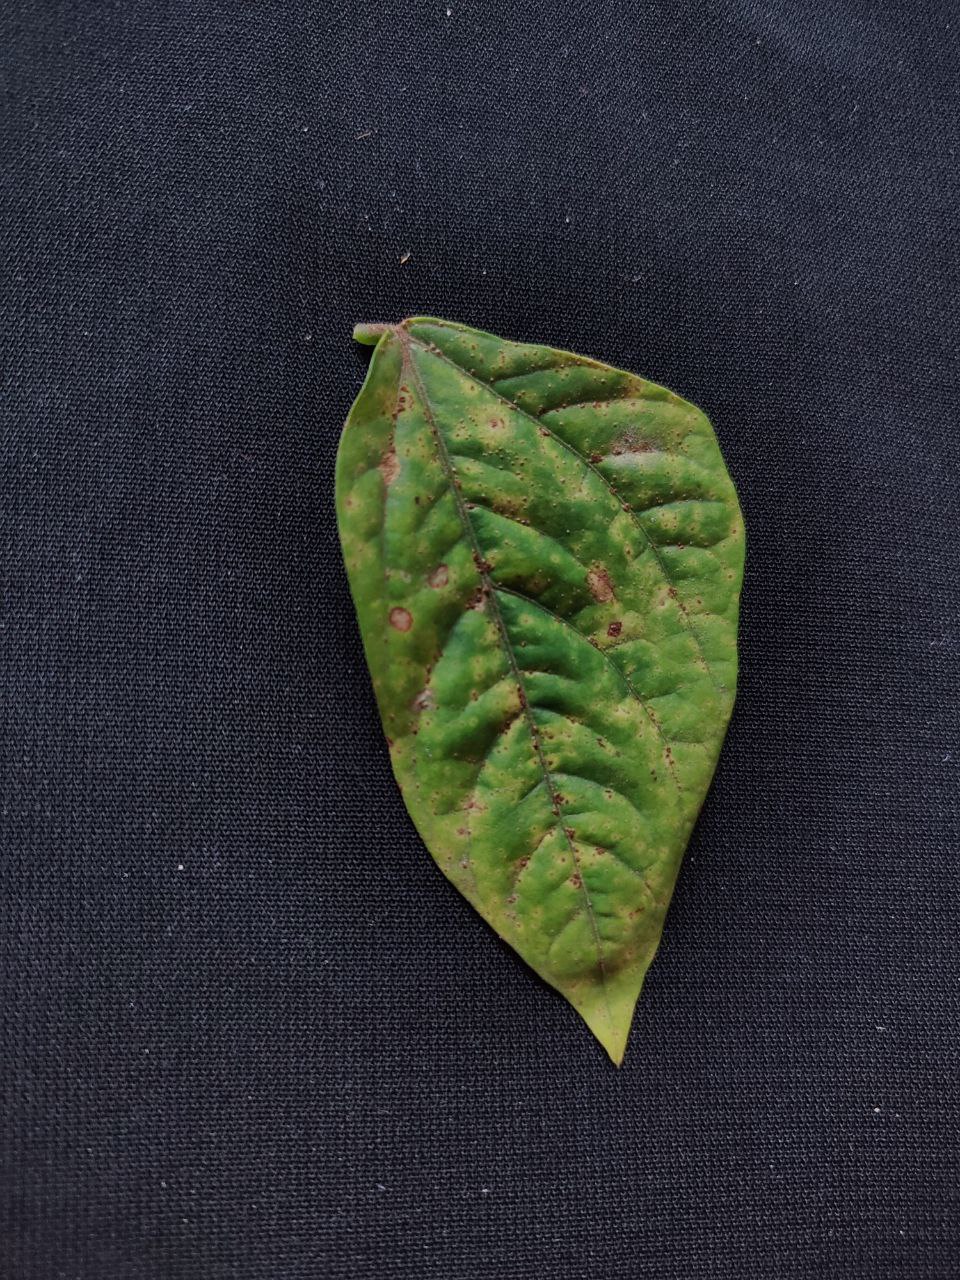
Crop: cowpea
Leaf condition: Septoria leaf spot